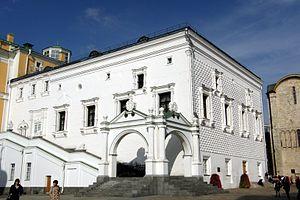
Le palais à Facettes est un petit palais situé dans l'enceinte du Kremlin de Moscou, sur la place des cathédrales.